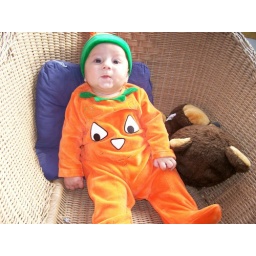
sitting in a chair just like a big guy